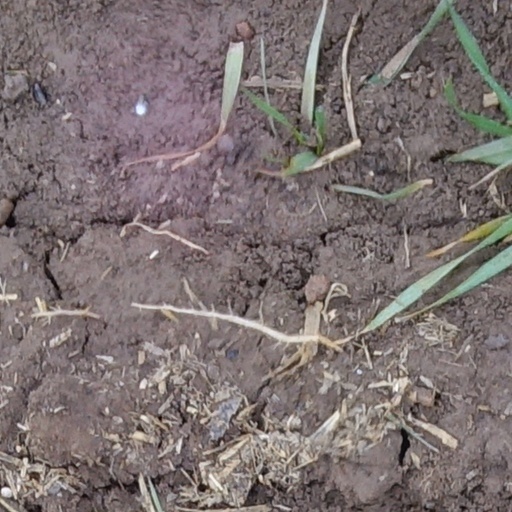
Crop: wheat